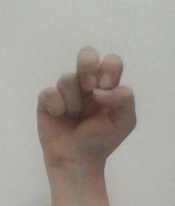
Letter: gaaf